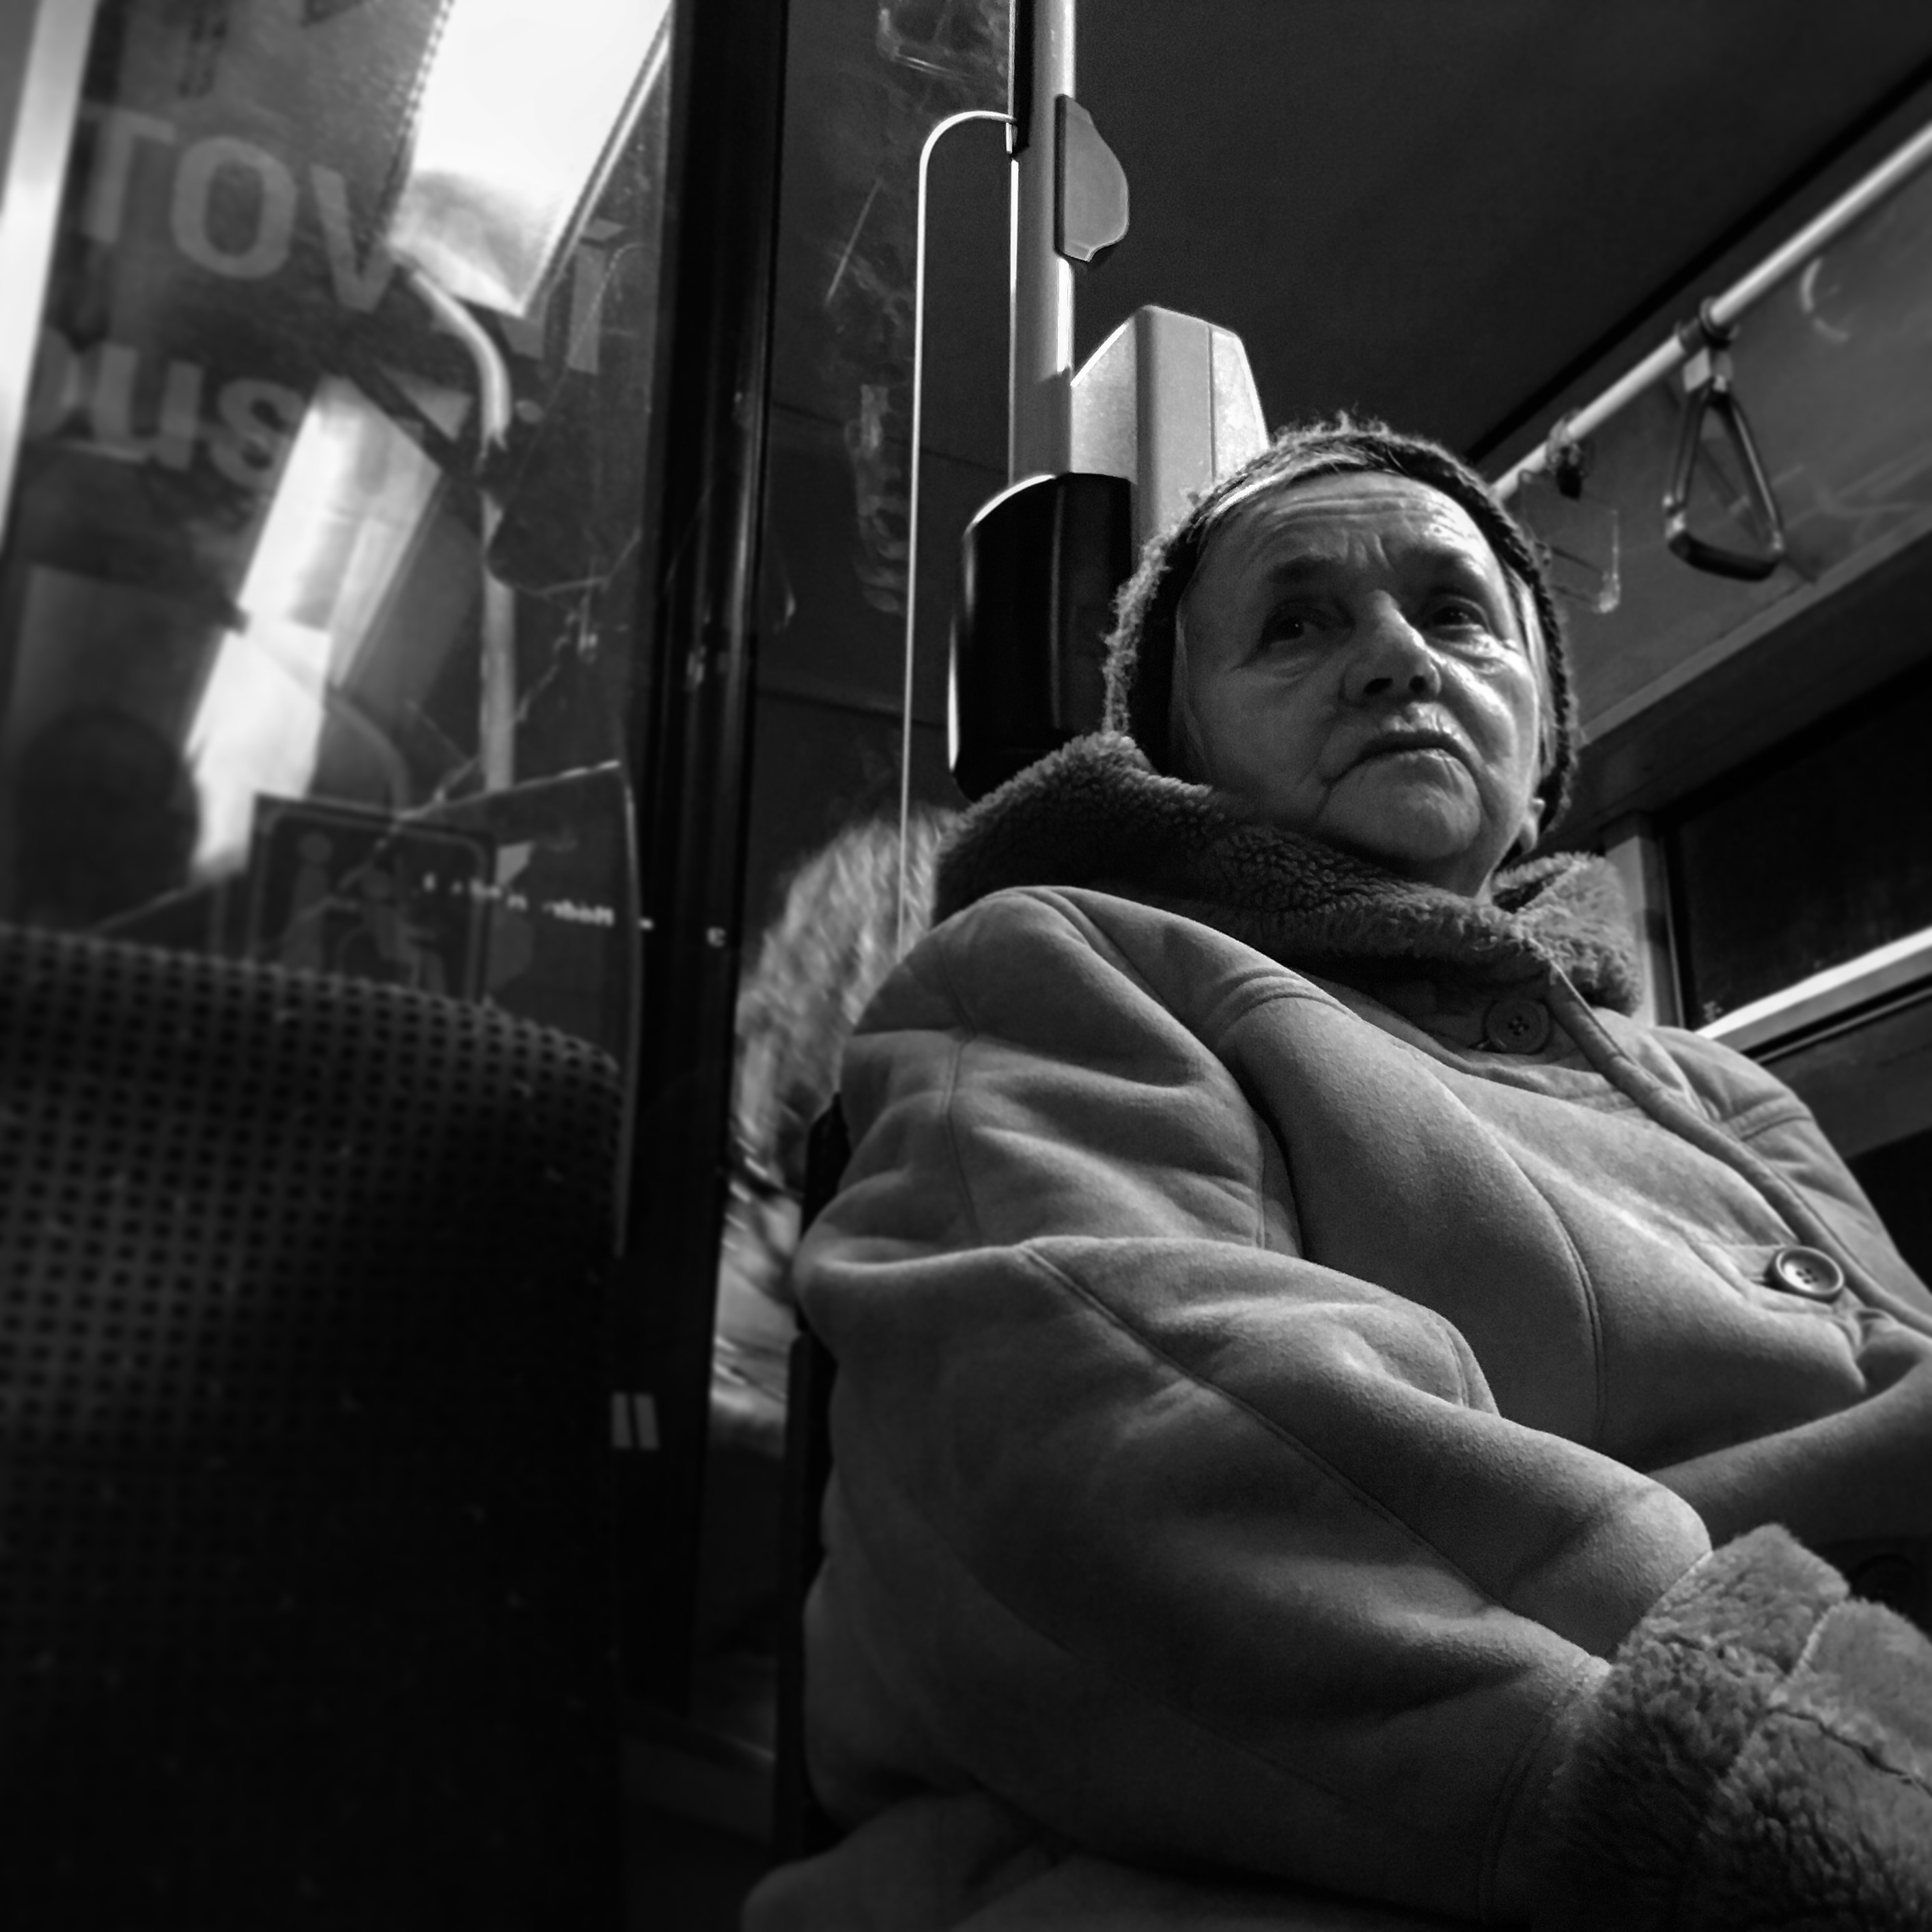
man, black and white, photography, vehicle, business, black, monochrome, photograph, monochrome photography, film noir, human positions, by public transport, dopravni, stara